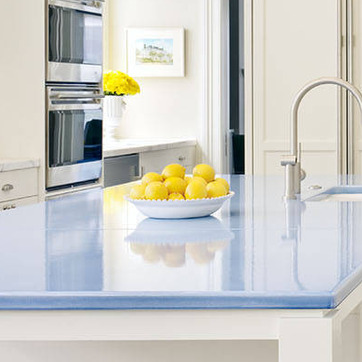
Material: food